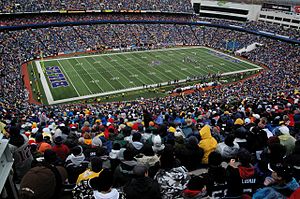
New Era Field
New Era Field
New Era Field er et stadion i Buffalo i New York, USA, der er hjemmebane for NFL-klubben Buffalo Bills. Stadionet har plads til 73.967 tilskuere. Det blev indviet i 1973, hvor det erstattede Bills gamle hjemmebane War Memorial Stadium.